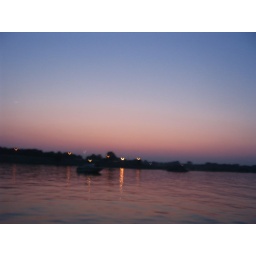
Other boats in the lake at twilight.